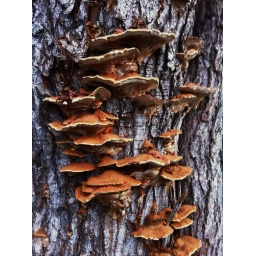
Growing on a tree near my house in Haddam, CT.